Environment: lab
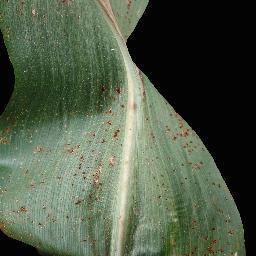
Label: common_rust